Sweden

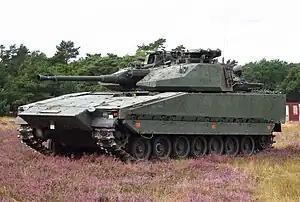
The Infantry fighting vehicle CV90, which is produced and used by Sweden

Sweden has four fundamental laws which together form the Constitution: the Instrument of Government, the Act of Succession, the Freedom of the Press Act, and the Fundamental Law on Freedom of Expression.